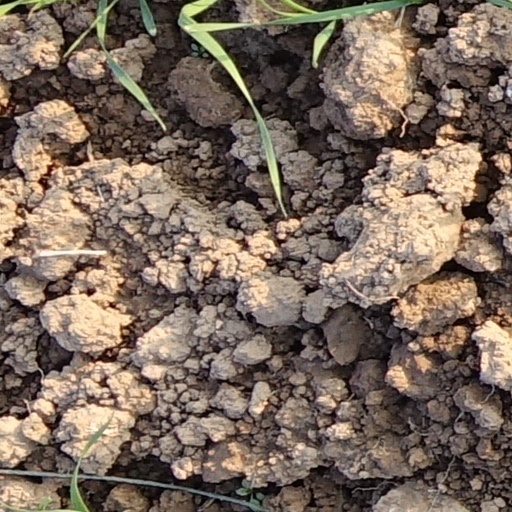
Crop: wheat